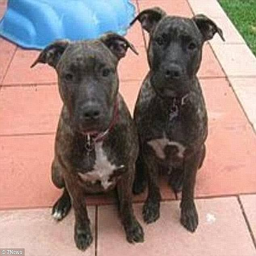
dogs , viciously mauled person while they were off - leash at a park